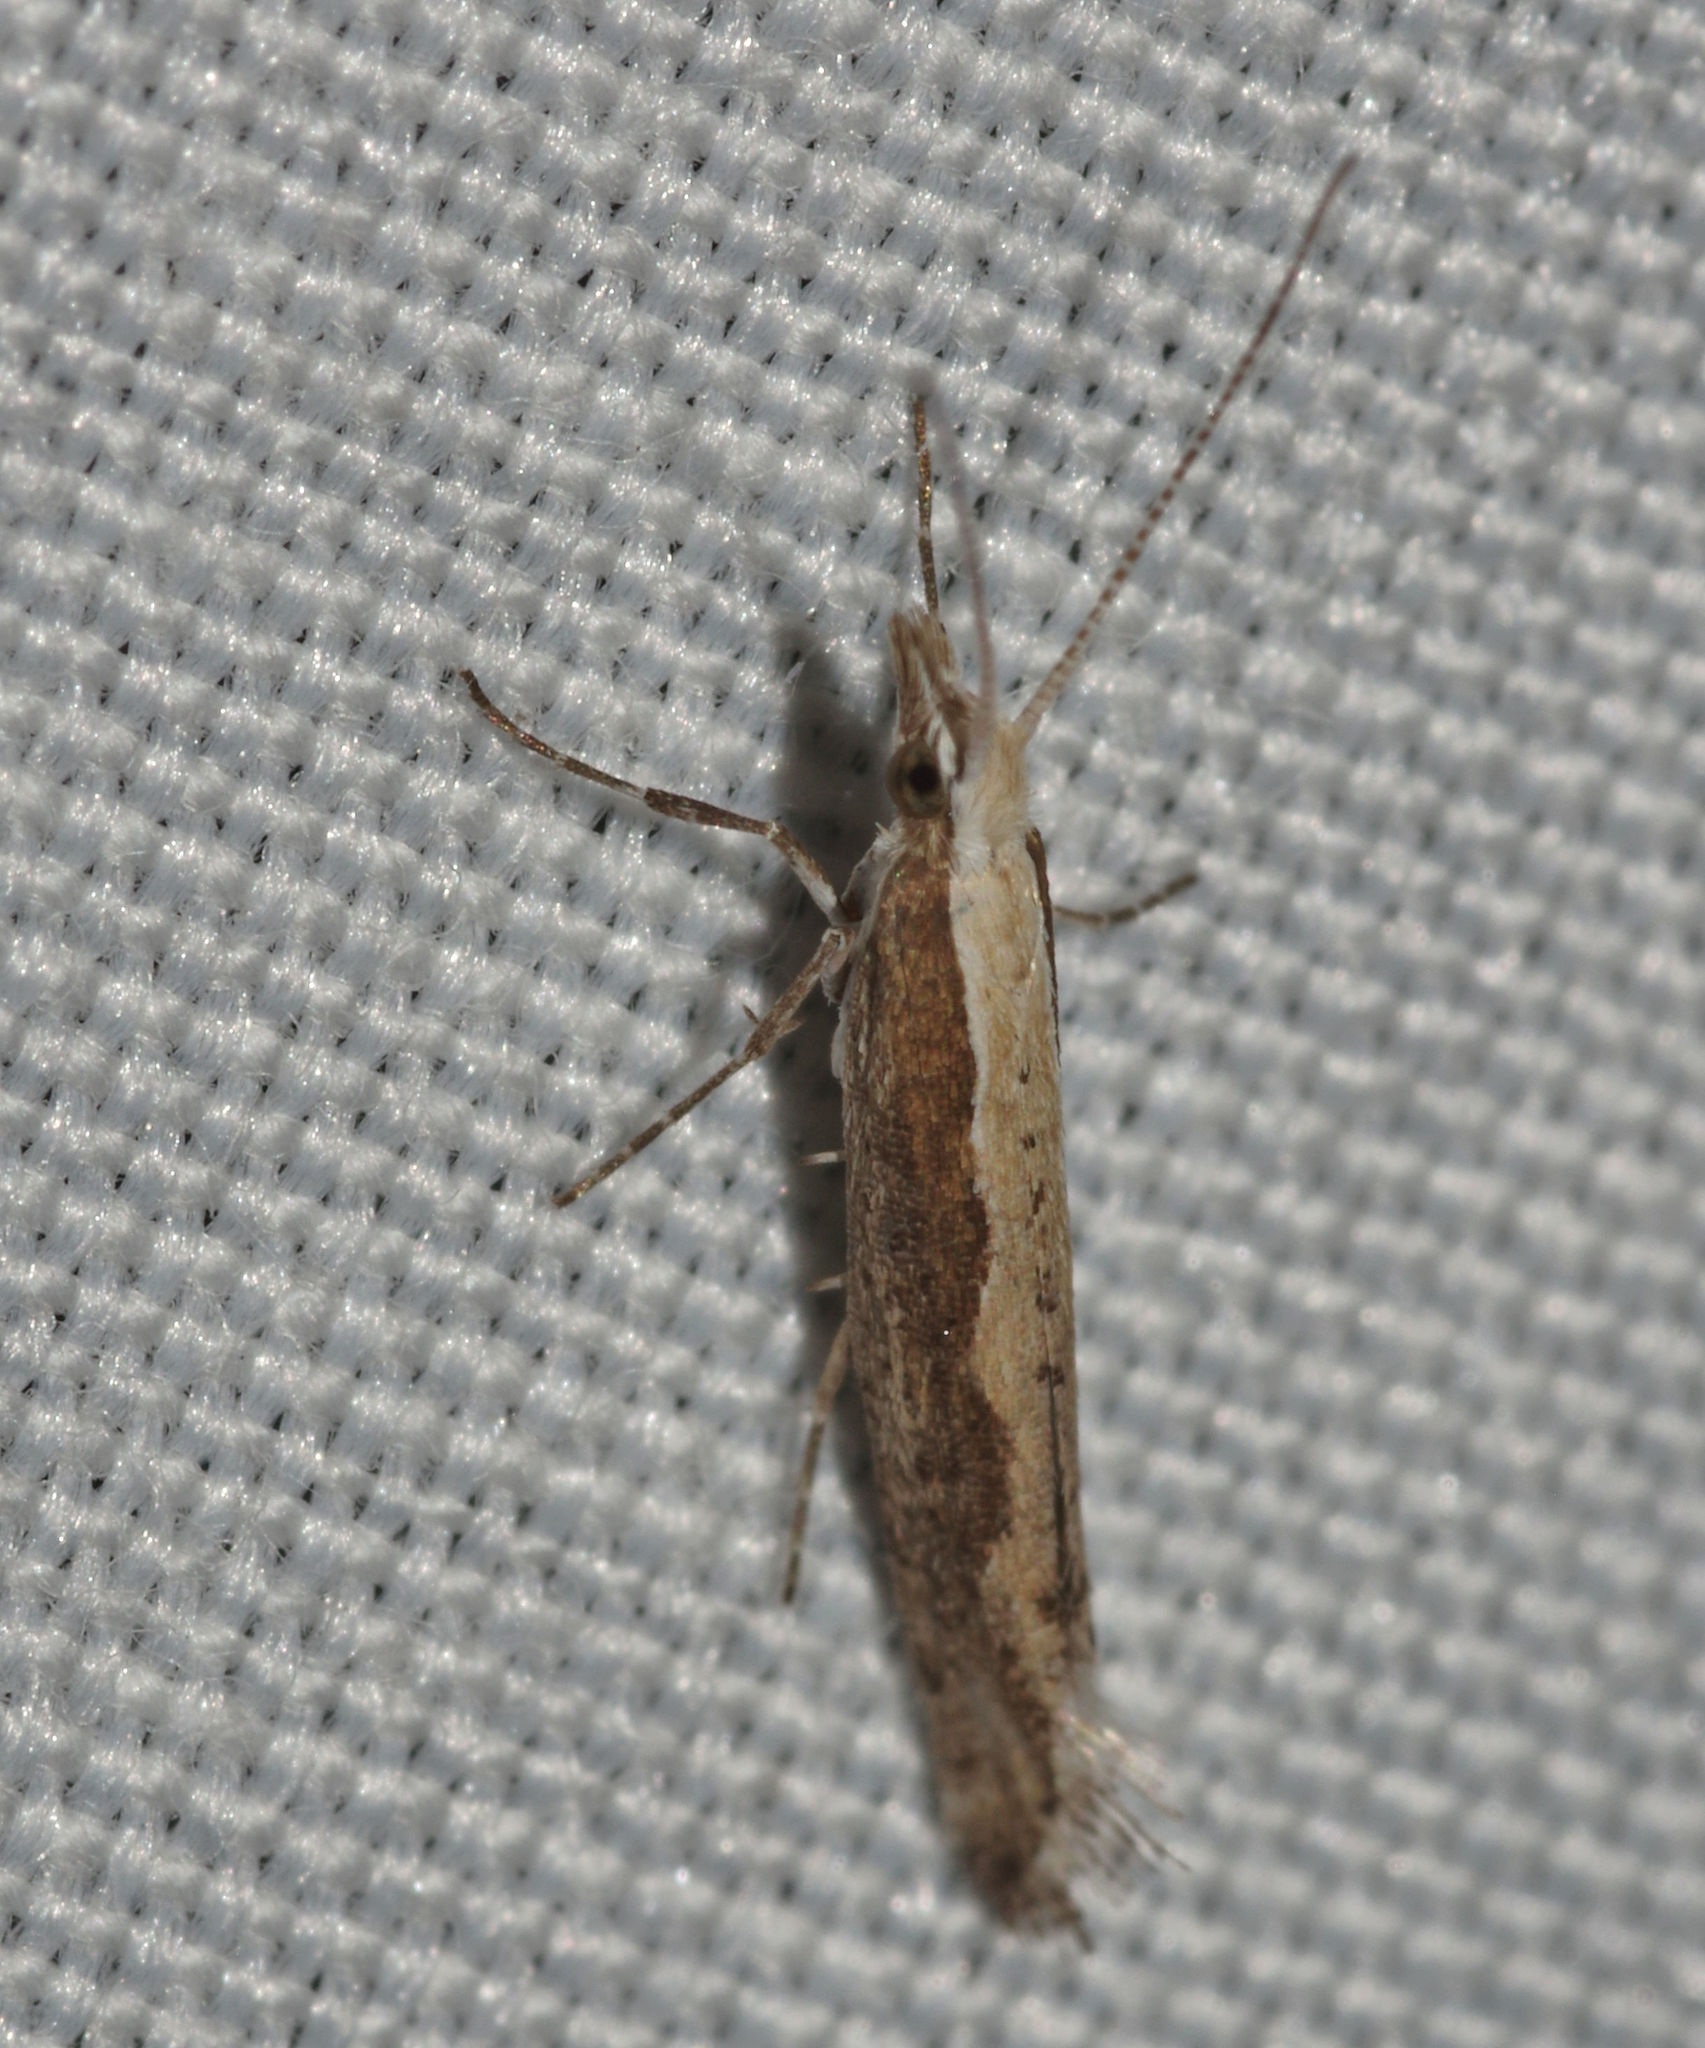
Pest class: diamondback_moth